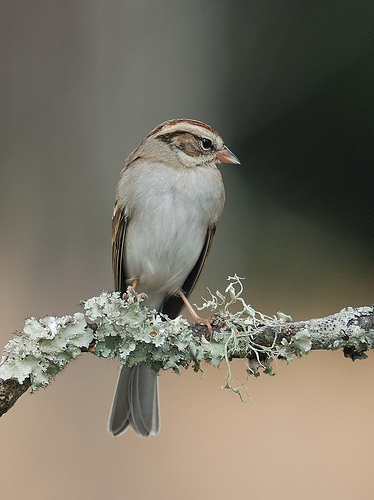
small bird with light orange tarsus, feet and small beak, white breast area with neutral coloring over rest of body.
a small bird with a grey breast and brown wings and a small billbird has brown body feathers, white breast feather, and pointed beakthe bird has a white breast and belly and a small bill.
this is a bird with a white breast and belly, brown wings and a brown head with a white eyebrow.
a small bird containing grey along its inner and outer retrices, grey along its breast belly and vent, and a brown, grey and black face .
a small bird with a dark gray belly and a brown head.
this bird is white and brown in color, with a sharp stubby beak.
the bird is small with a pointed bill, has striping on its head and the belly is white.
this bird's breast and belly are white, while it's back appears to be brown.
Species: Chipping Sparrow